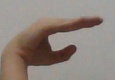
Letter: jeem